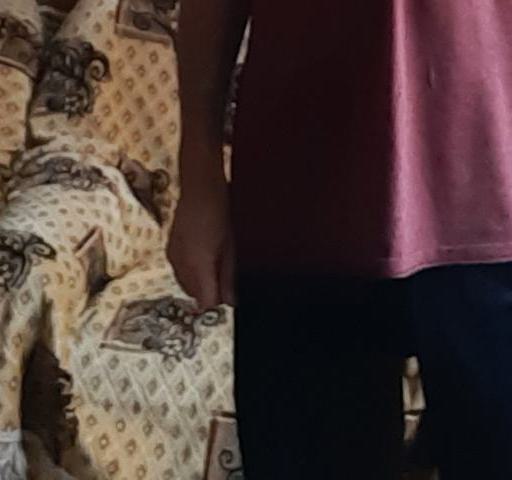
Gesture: no_gesture